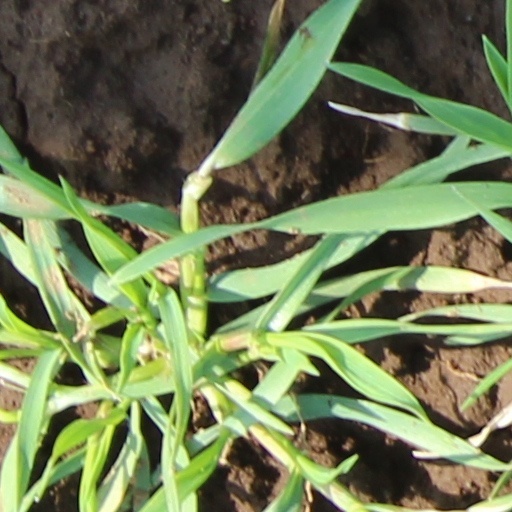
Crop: wheat